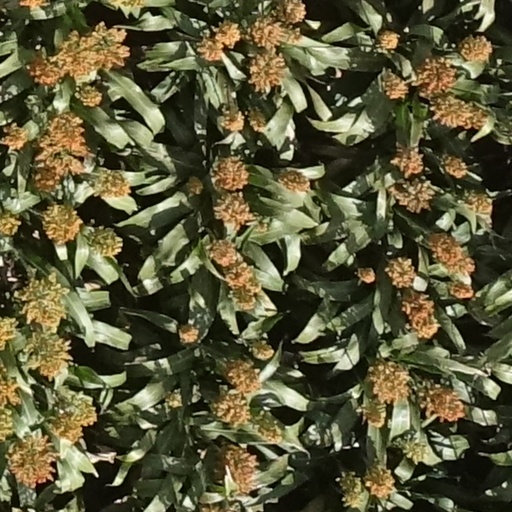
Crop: sorghum